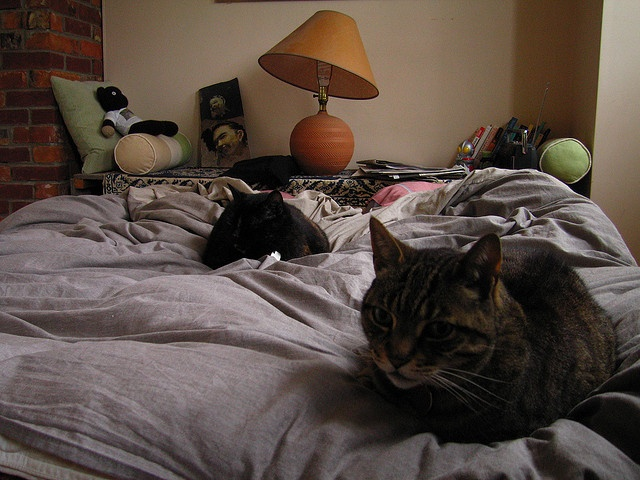
Two cats lay together on a messy bed.
this is a cat sitting on a bed
The two cats are laying on the unmade bed.
Two cats laying down on top of a bed together.
Two cats that are laying down on the bed.